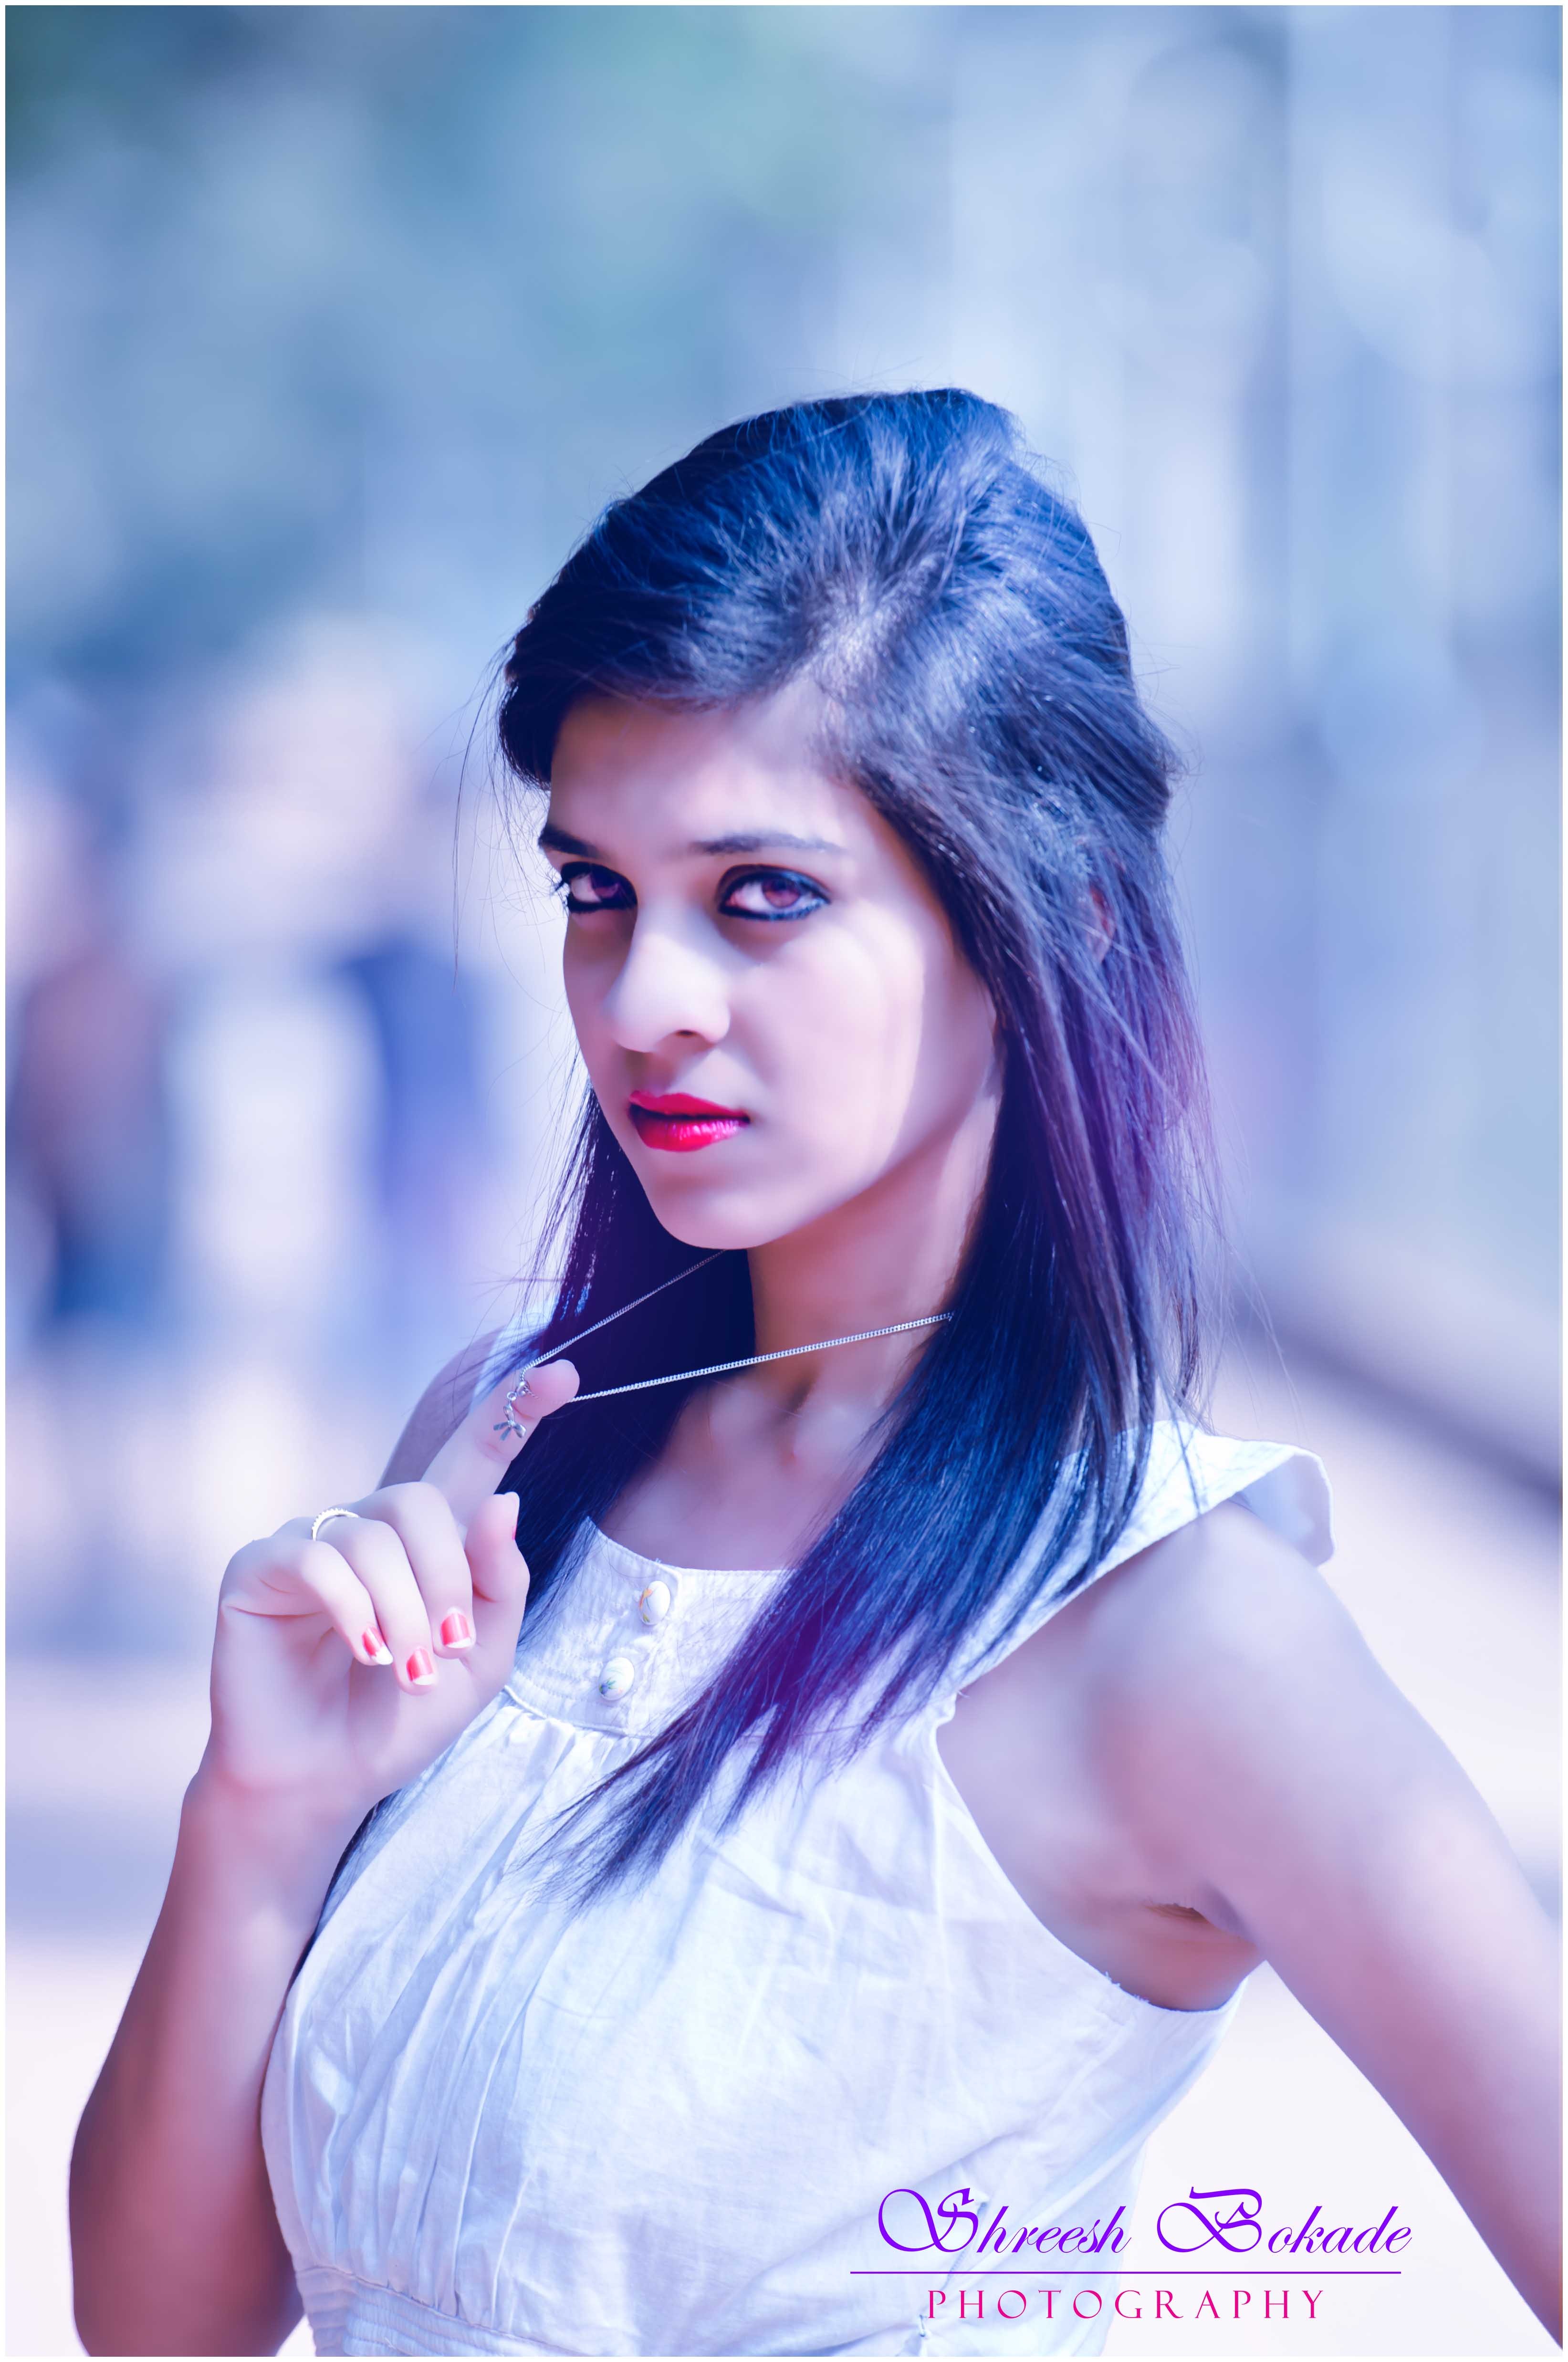
girl, woman, hair, white, photography, female, standing, singer, model, human, fashion, blue, black, lady, hairstyle, long hair, posing, black hair, face, girls, women, eye, beauty, sexy, silhouettes, lipstick, models, actress, photo shoot, fashion model, brown hair, fashion models, portrait photography, hair coloring, supermodel